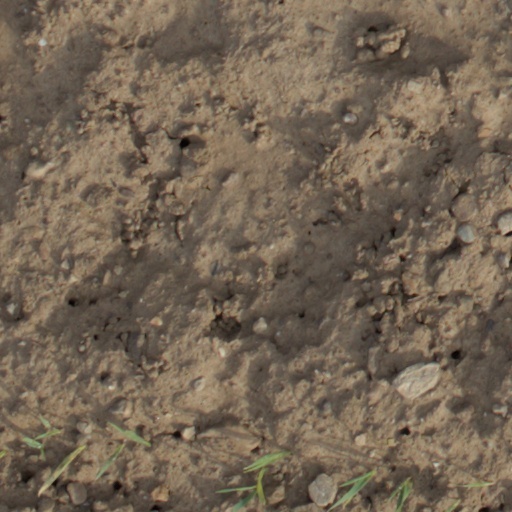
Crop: wheat